The Family, Luzzara, Italy

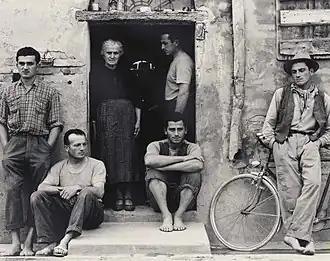
"The Family, Luzzara, Italy" (1953) by Paul Strand

The Family, Luzzara, Italy is a black and white photograph by Paul Strand, taken in 1953. It was made during a five-month stay in Luzzara, in the Po River Valley, north Italy, the birthplace of his friend, screenwriter Cesare Zavattini, which was documented in the book "Un Paese" (1955), illustrated with his photographs and Zavattini's text. Strand's group of photographs depicts the hardships and conditions of the rural Italy at the time and is directly related to the neorealism esthetic, of which Zavattini was an exponent in cinema.